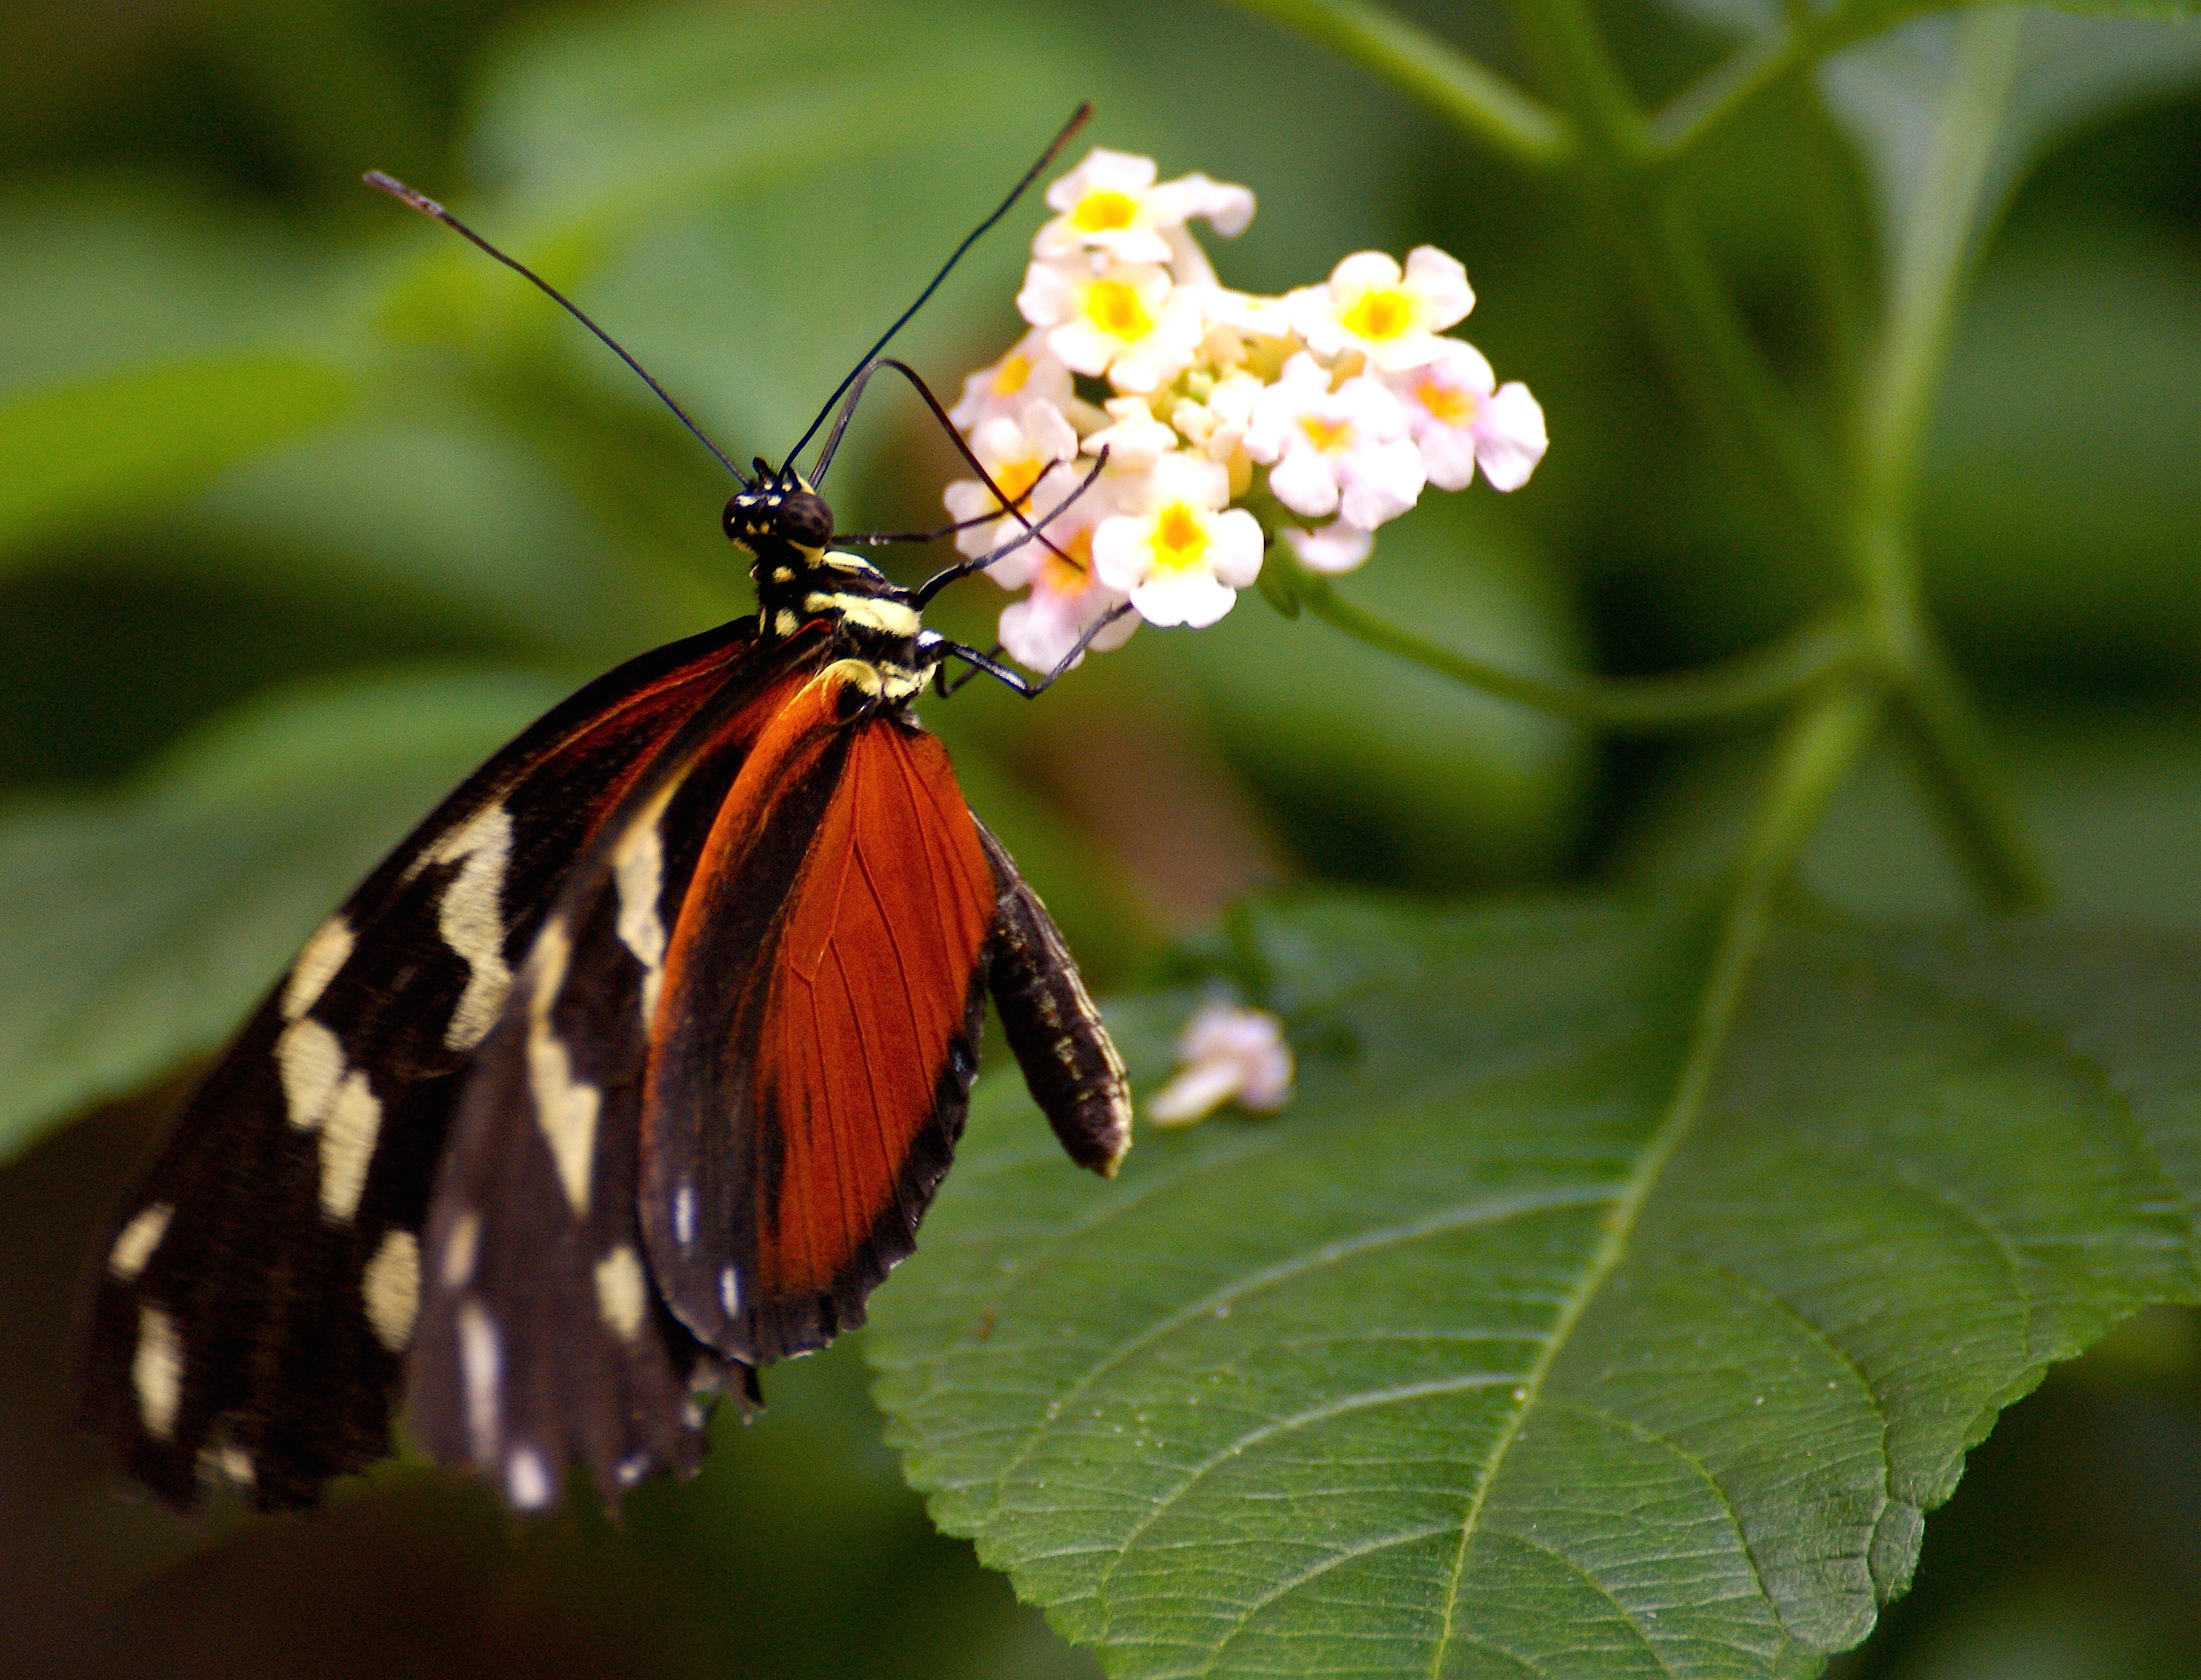
nature, wing, leaf, flower, wildlife, green, tropical, insect, botany, butterfly, colorful, flora, fauna, invertebrate, close up, monarch butterfly, exotic, exot, nectar, macro photography, metamorphosis, arthropod, pollinator, tropical house, butterfly house, moths and butterflies